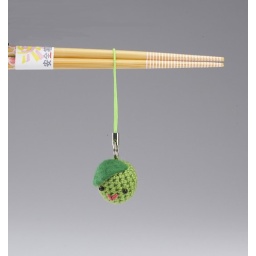
Crochet miniature Aigurumi apple cell phone strap made by me.